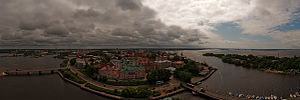
Vyborg / Seværdigheder
Udsigt over Vyborg centrum
Vyborg er en by i Leningrad oblast, Rusland, i en del af det område, som Finland måtte afstå til Sovjetunionen efter 2. verdenskrig. Byen har 78.457 indbyggere. Vyborg ligger ved Finske Bugt på det Karelske næs. Hovedgaden i Vyborg hedder Lenina prospekt, mens den under finsk styre hed Torkkelinkatu efter byens grundlægger.